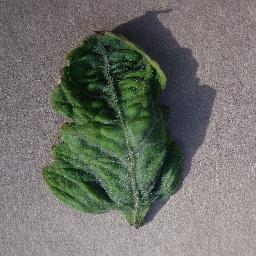
Label: Tomato___Tomato_Yellow_Leaf_Curl_Virus